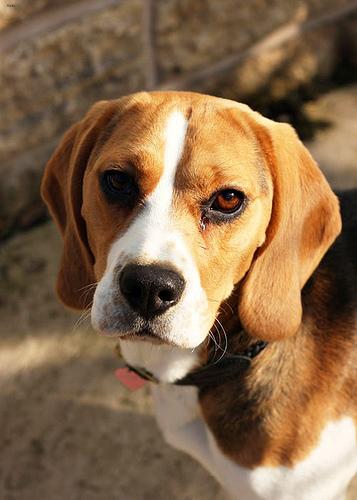
Breed: beagle